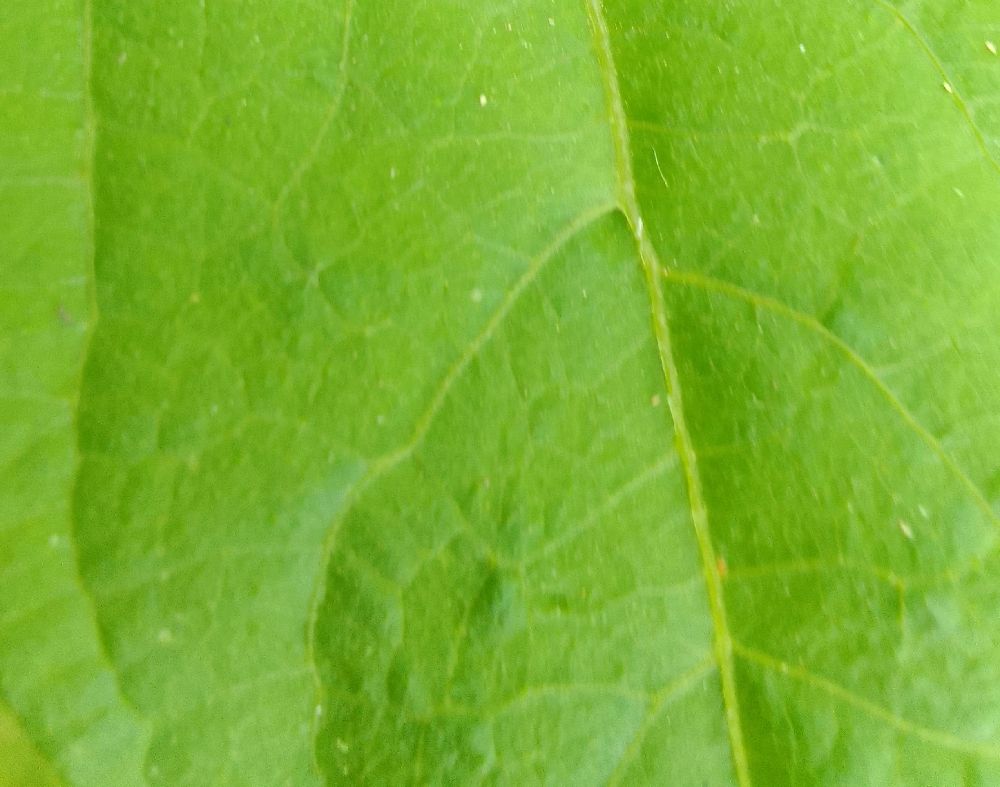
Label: healthy